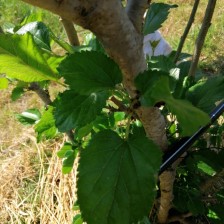
Variety: Buriram60